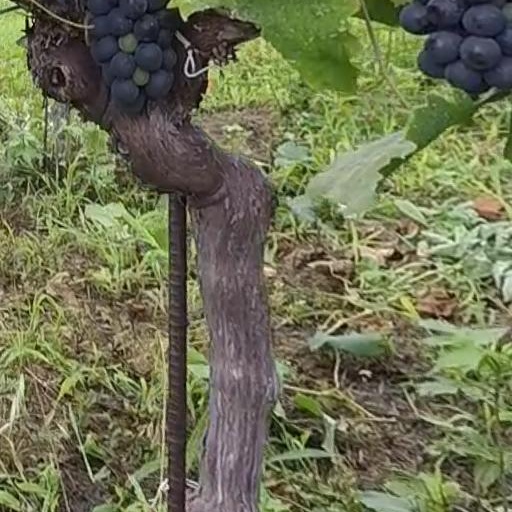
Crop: grape